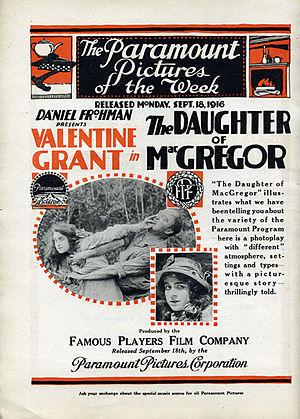
The Daughter of MacGregor est un film muet américain, réalisé par Sidney Olcott, écrit et interprété dans le rôle principal par Valentine Grant. Une production Daniel Frohman pour Famous Players.
Sidney Olcott, est né le 20 septembre 1872, à Toronto. Il est mort le 16 décembre 1949 à Hollywood. C'est un pionnier du cinéma américain : acteur, réalisateur, scénariste et producteur. On lui doit le premier Ben-Hur; le premier film de fiction tourné en Irlande The Lad from Old Ireland ; l'un des tout premiers longs métrages américains From the Manger to the Cross, la seule Passion du Christ filmée en Égypte et en Palestine.